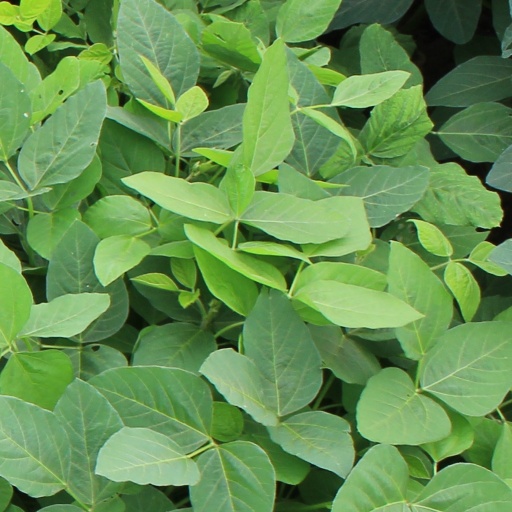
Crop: soybean